CFBDSIR 2149−0403

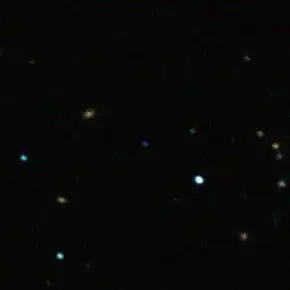
The small blue dot (click to enlarge) in the center of this infrared image from the New Technology Telescope is CFBDSIR J214947.2-040308.9.

CFBDSIR 2149-0403 (full designation CFBDSIR J214947.2-040308.9) is a free-floating planetary-mass object or possibly a high-metallicity, low-mass brown dwarf in the constellation Aquarius. Originally, it was thought to be part of the AB Doradus moving group (ABDMG) as indicated by its position and proper motion, but the same team that discovered the object and conjectured its membership in the group has now rejected that hypothesis due to newer measurements. Without that membership, the age and mass of the object cannot be constrained.